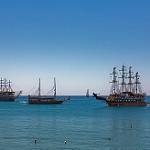
Label: sea